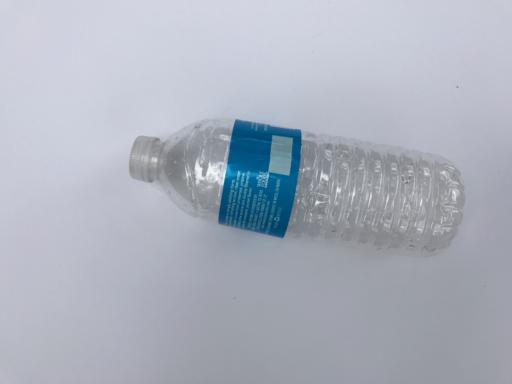
Waste category: plastic